Shubha Mudgal

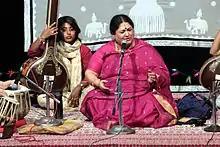
Shubha Mudgal performing at Bharat Bhavan in Bhopal in July 2015

After completing inter-college, Shubha moved to New Delhi and enrolled at Delhi University for her undergraduate studies. In Delhi, she continued her musical education under Vinay Chandra Maudgalya, who was the founder of Gandharva Mahavidyalaya, a school of fine arts located in Maudgalya's residence in Connaught Place. Apart from being an outstanding classical musician, Maudgalya was also an accomplished lyricist who wrote the song "Hind Desh ke Niwasi", used in the animation film "Ek Anek Aur Ekta" by Vijaya Mulay.